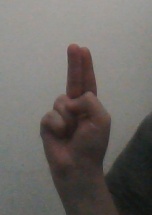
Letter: taa